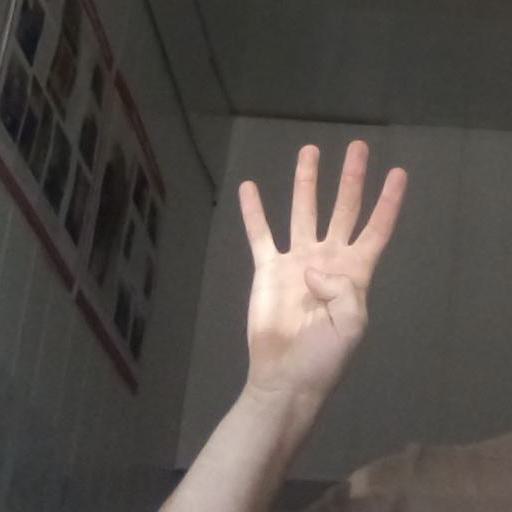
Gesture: four